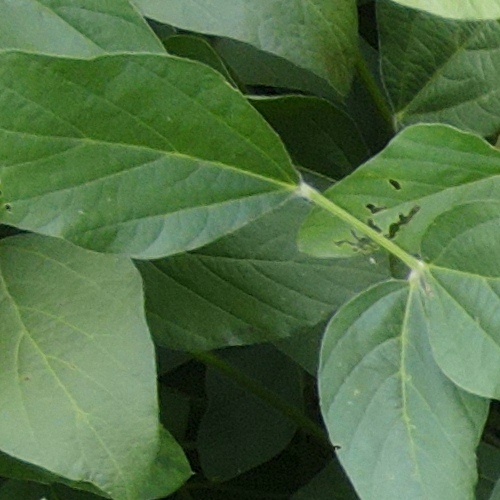
Label: Caterpillar